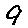
Label: 9